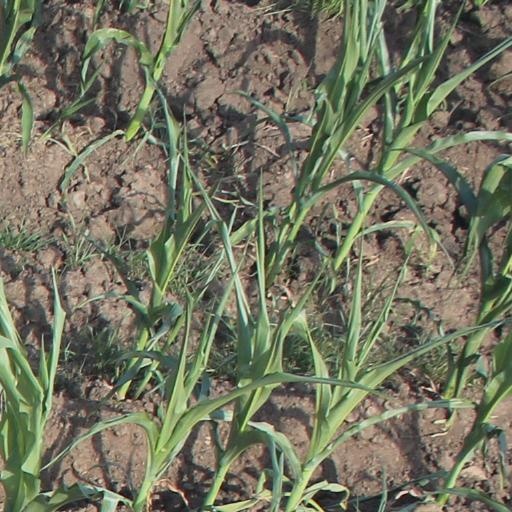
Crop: maize; corn